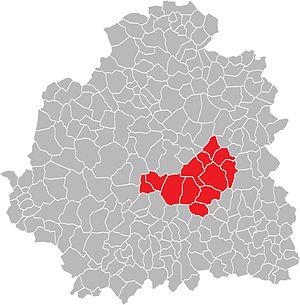
Carte des communes de l'Indre (36)
Le canton d'Ardentes est un canton français situé dans le département de l'Indre, en région Centre-Val de Loire.